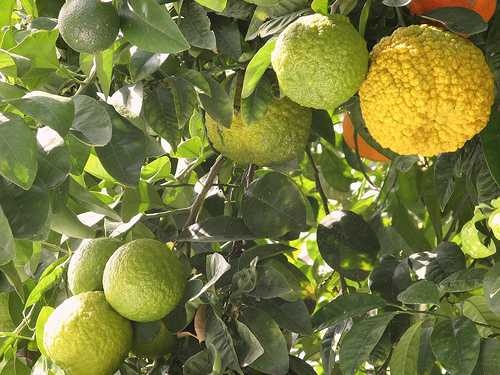
Label: Lemon